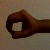
The image shows a hand gesture representing the number 0 in Indian Sign Language.